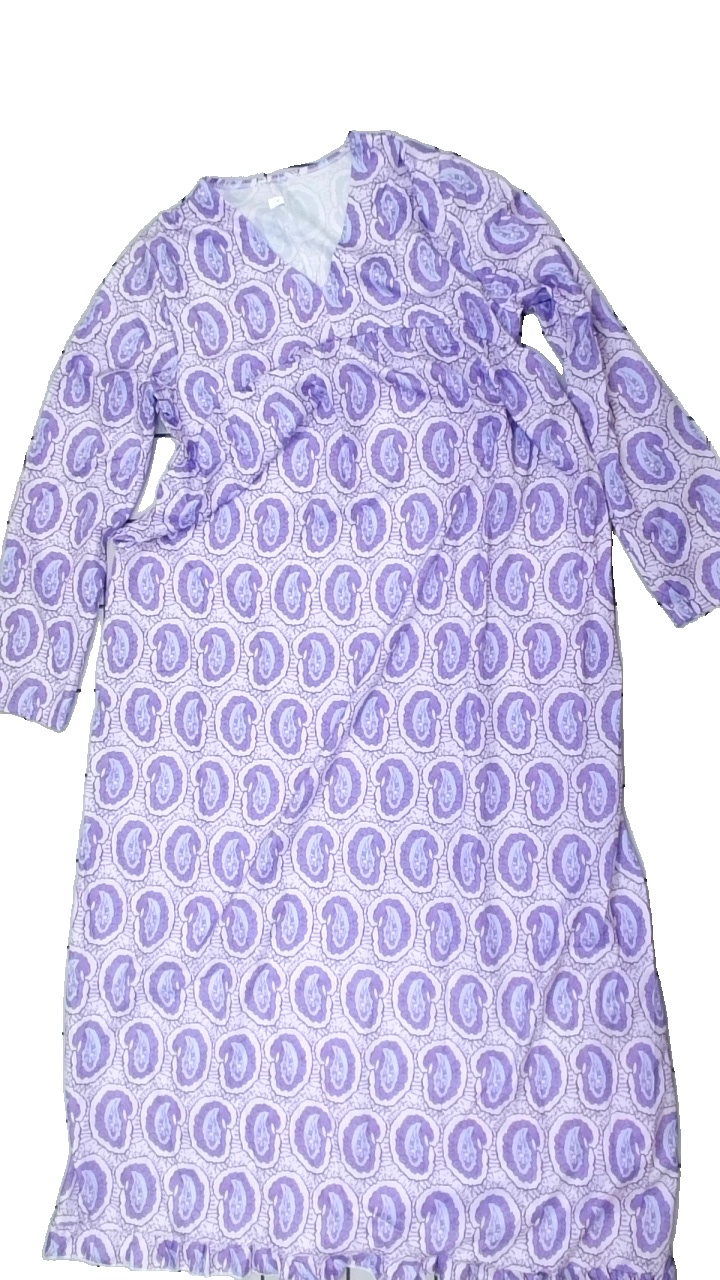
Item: Dress (Ladies)
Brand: Missing
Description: lila klänning med snäckor i ett mönster
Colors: Blue, Multicolor, Purple, White
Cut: Regular
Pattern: Geometric print
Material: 100% polyester
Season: All
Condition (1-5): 5
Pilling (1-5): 5
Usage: Reuse
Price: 50-100